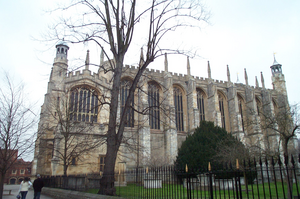
Eton College
Etons kapel
Eton College er en privatskole i Eton, England. Den eksklusive skole er for drenge i alderen 13–18 år på ungdoms- og videregående trin.